Carolyn Kreiter-Foronda

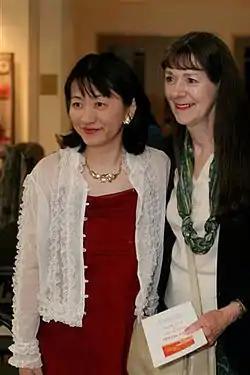
Kae Morii, a Japanese poet from Tokyo, Carolyn Kreiter-Foronda, and Joyce Brinkman (not pictured) from Indiana, collaborated in writing a poem, entitled "Kasen Renga: Autumn," which was later translated into Japanese.

Carolyn's first poem written in Spanish and English appears in her book, "Gathering Light". Other poems have since been translated into Spanish by Rei Berroa, professor of Spanish and Latin American Studies at George Mason University, and appear in the anthology, "Cauteloso engaño del sentito", edited by Dr. Berroa, as part of "Colección Libros de la Luna", Vol. No. 2, Santo Domingo, República Dominicana, 2007.